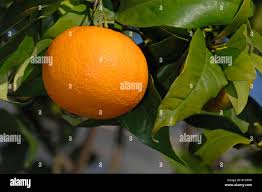
Label: Orange